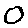
Label: 0